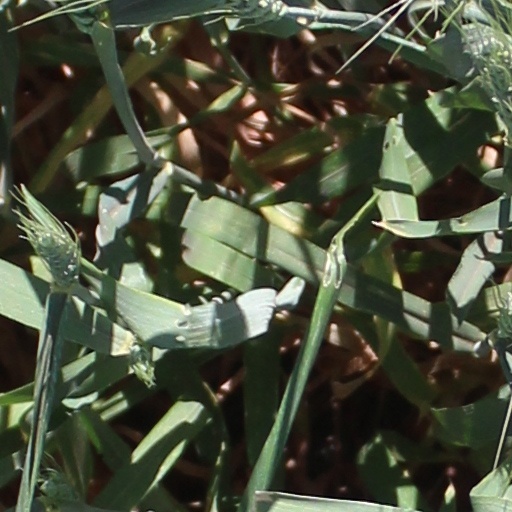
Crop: wheat